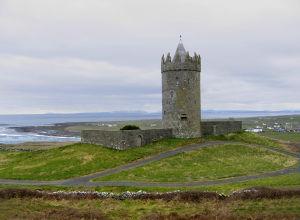
Boetius Clancy ou MacClancy, mort en avril 1598, est un propriétaire irlandais du XVIᵉ siècle, député et haut shérif.
Le château de Doonagore est une tour ronde du XVIᵉ siècle avec un petit mur défensif située à 1 kilomètre au-dessus du village côtier de Doolin dans le Comté de Clare en Irlande. Son nom peut signifier "le fort des collines arrondies" ou "le fort des chèvres". Le château qui est assis sur une colline dominant le village de Doolin est utilisé comme un point de navigation par des bateaux s'approchant de la jetée. Le château est à présent une résidence secondaire privée, inaccessible au public.